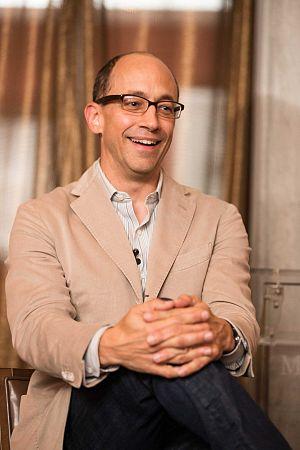
Dick Costolo, né le 10 septembre 1963 à Royal Oak, est un entrepreneur américain. Il est PDG de Twitter entre octobre 2010 et juin 2015.